The Holocaust in Romania

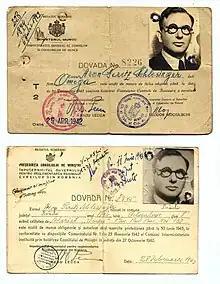
Romania issued special IDs for Jews during the war. Such paperwork prevented its holder from being deported to labor camps.

On the evening of the next day, 28 June 1941, army groups, the local police, gendarmes, German soldiers attached to the Romanian army, and ad-hoc mobs incited by the media and the secret services descended upon the Jewish population of the city which was accused to have pro-Soviet sympathies, had armed itself and was attacking the army, and even had signalled enemy planes where to attack. At 9 pm, shots were heard throughout the city and pillaging, rape, and murder of the Jews started. On 29 June the survivors where taken to the train stations, having to walk through the streets filled with dead bodies. There, they were forced into train cargo wagons. In the heat of the summer, with no water or food, and crammed against each other, most of them died before reaching the destination. A survivor recalled: